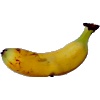
Label: banana_lady_finger